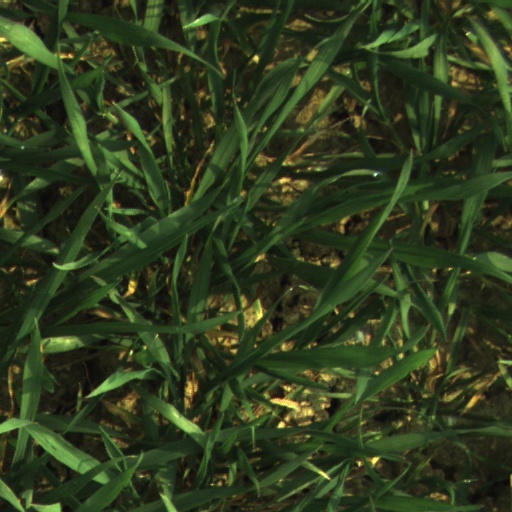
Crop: wheat